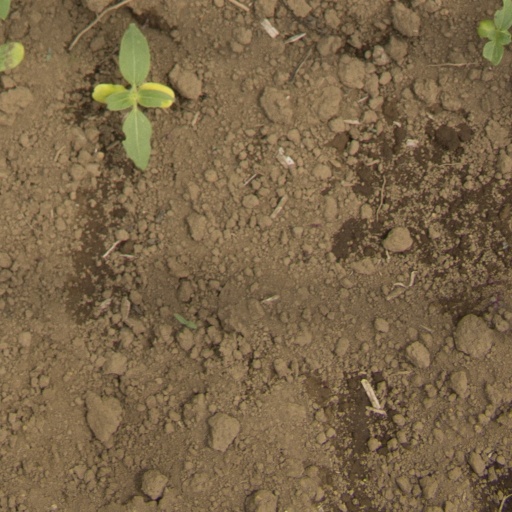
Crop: Jerusalem artichoke